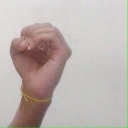
अक्षर: ऊ